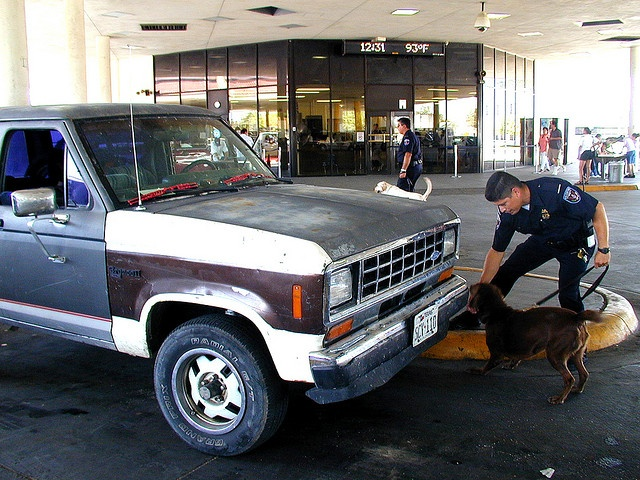
A police officer and dog gather around a truck.
Cop using a dog to sniff out drugs in a truck
A police dog that is sniffing a truck.
A police dog does a search of a rusty truck.
A man with a dog walks next to a car.